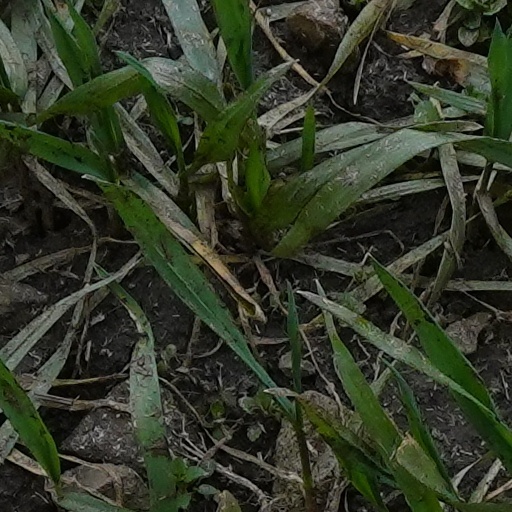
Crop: wheat